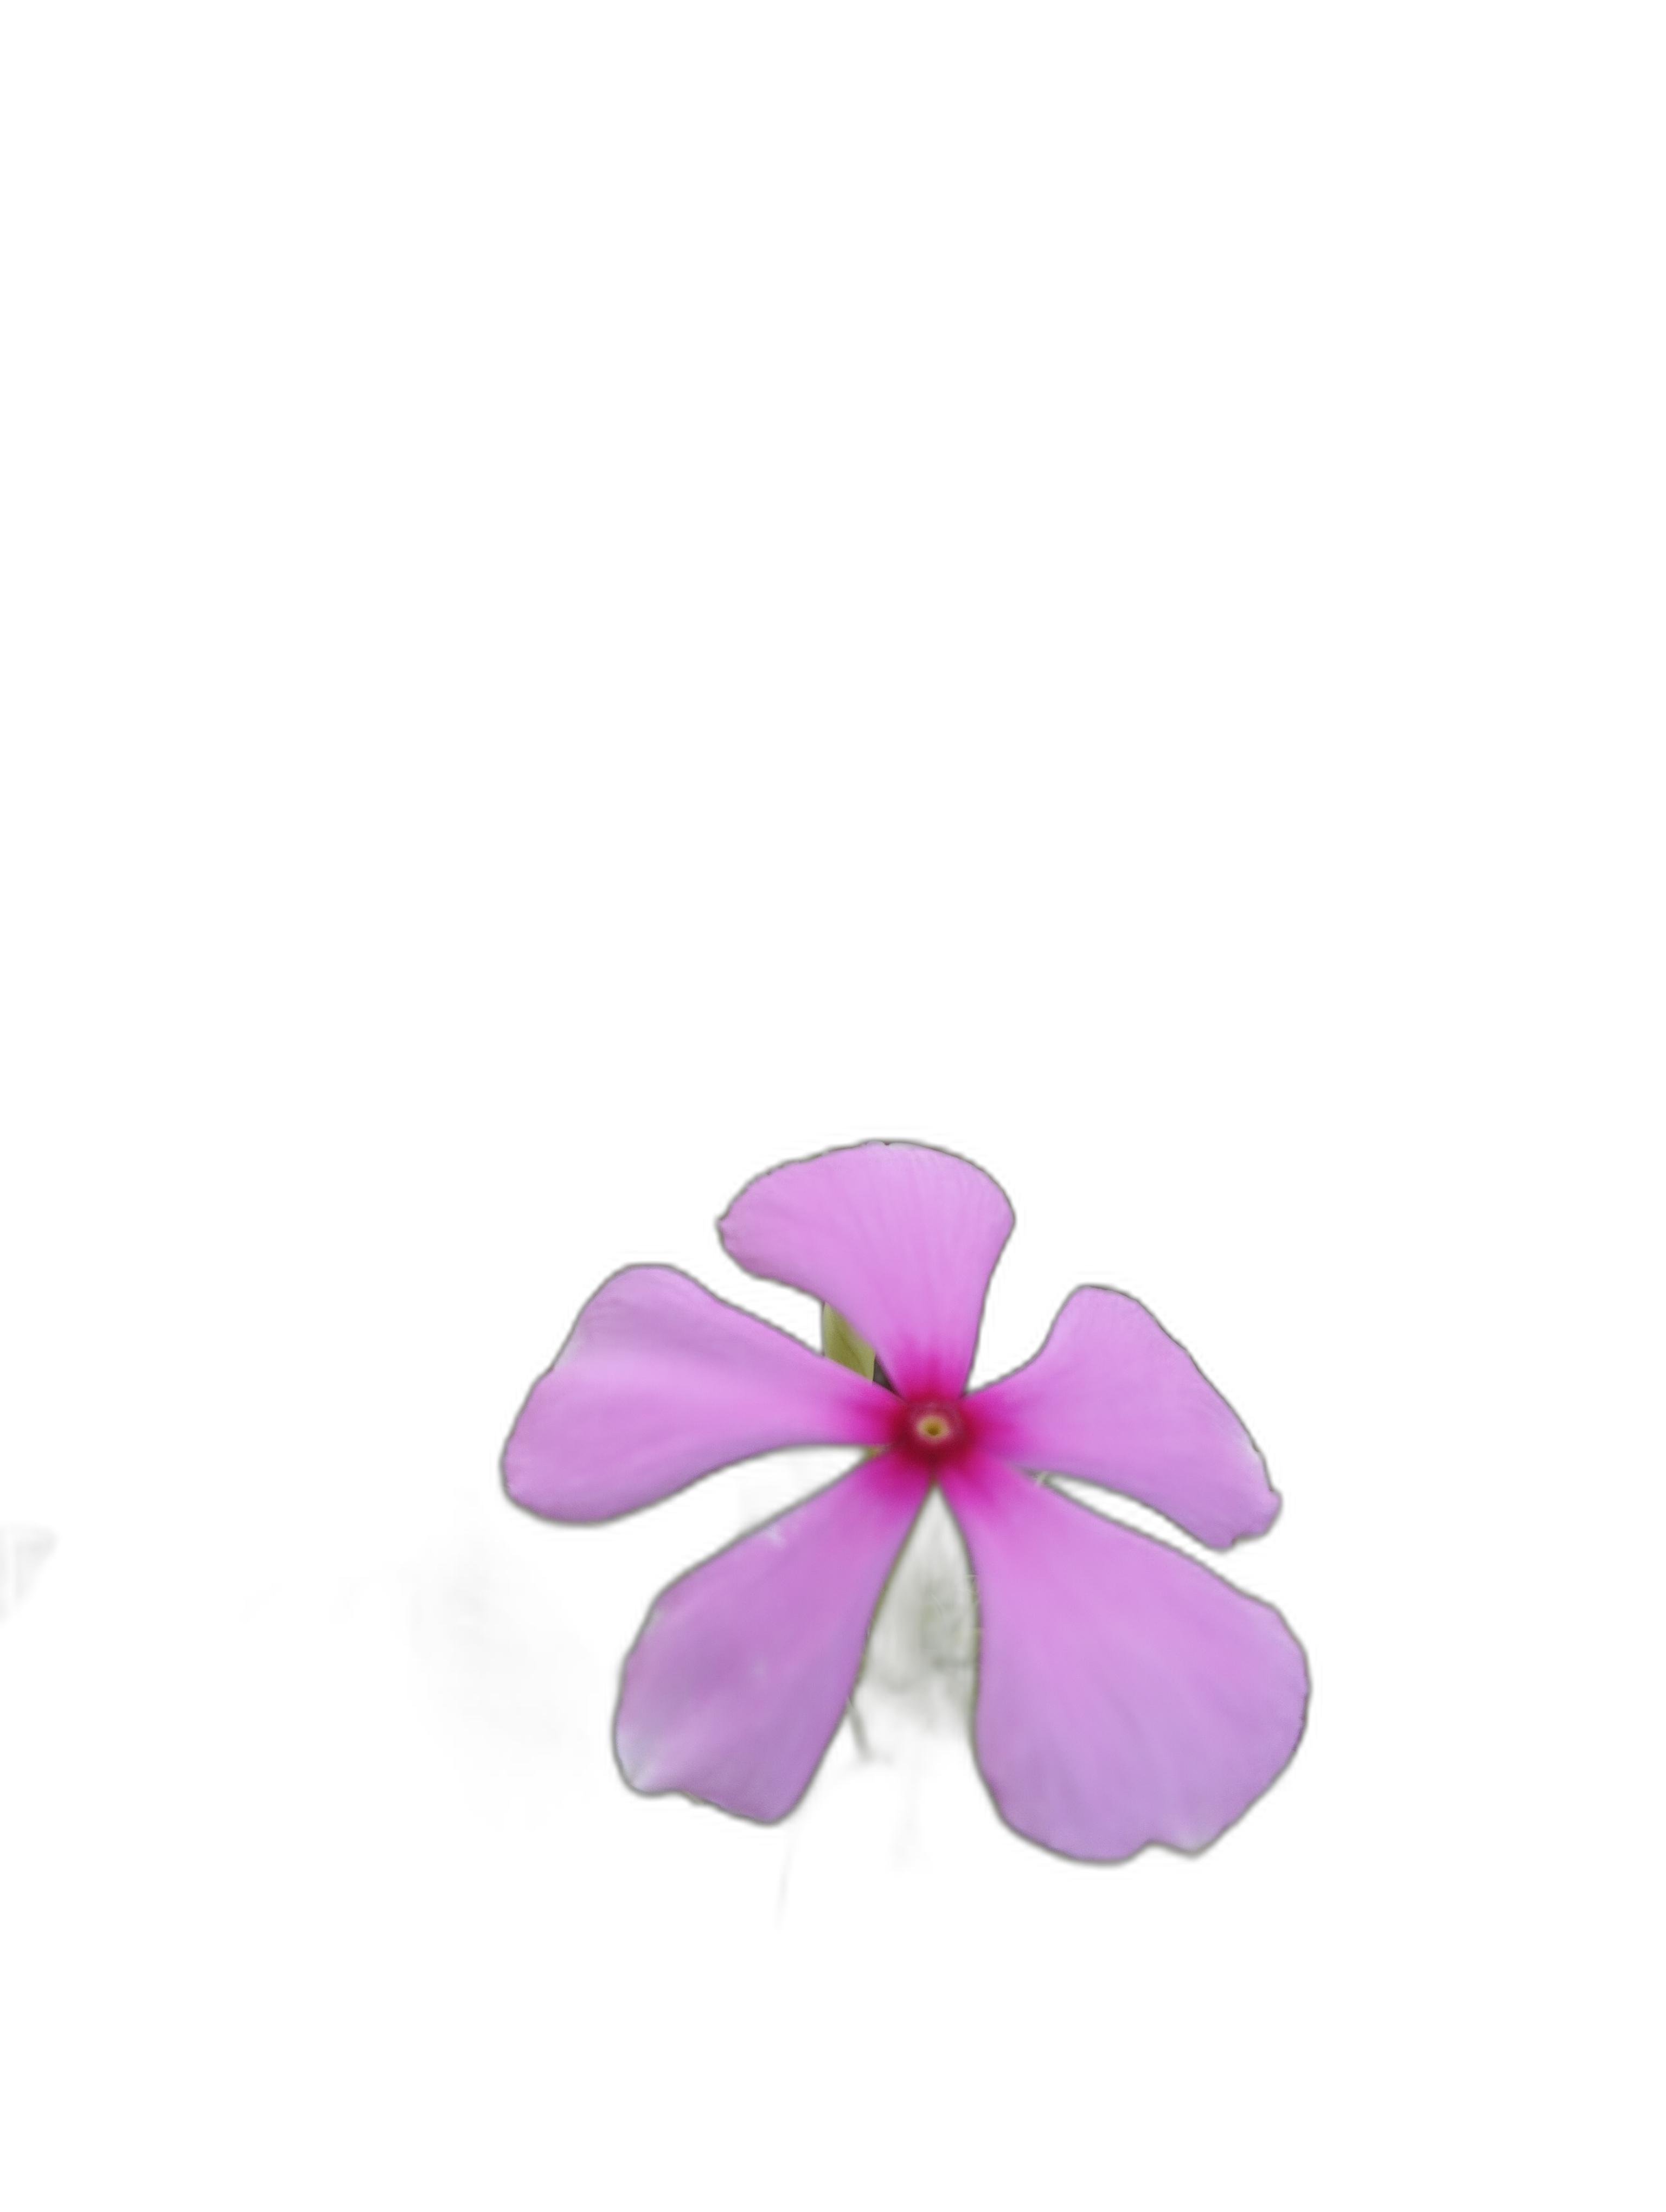
Label: Madagascar periwinkle